Oldham Athletic A.F.C.

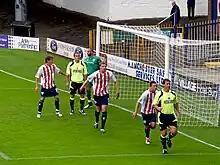
Oldham Athletic (in yellow) in a friendly match against Bury during the 2009–10 season

In July 1895, licensee John Garland with his son formed a football club named Pine Villa Football Club with a group of friends inside the Featherstall & Junction Inn. The club was initially named after the Pine Mill whose shadow the club played in. The term "Villa" originated from Aston Villa's dominance of the football league at the time of formation. The club changed its appearance and name in 1899 to Oldham Athletic Football Club when nearby team, Oldham County folded. The club immediately gained professional status and played in both the Lancashire Combination and Lancashire League. Unlike many clubs, Oldham Athletic gained quick success and gained acceptance into the Football League in 1907–08. After three years in the Second Division, Latics gained promotion to the First Division.